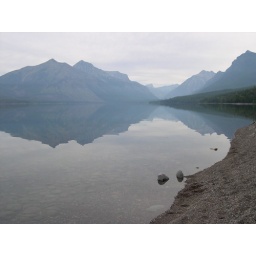
Lake McDonald and area.The two small rocks at the edge of the lake bank are the same two rocks that are in the preceding pictures.